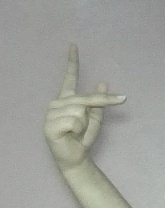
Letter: dha